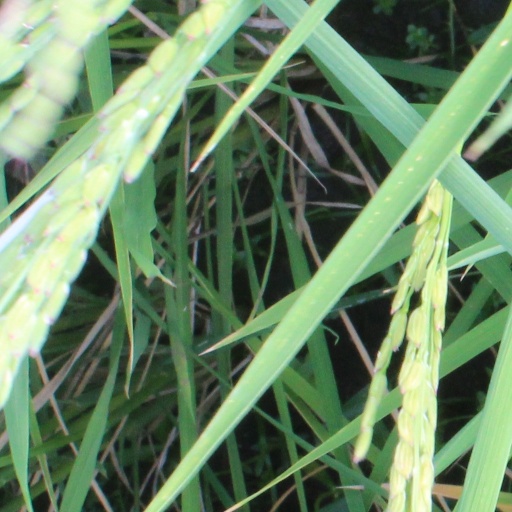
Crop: rice